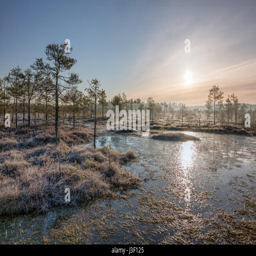
sunrise in the frosty bog